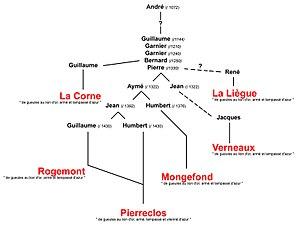
Origines des diverses brances de la Maison de ROUGEMONT (olim ROGEMONT) en Bugey
La Maison de Rougemont, une des plus anciennes familles du Bugey et de la Bresse, est désignée indifféremment dans les titres des XIᵉ, XIIᵉ et XIIIᵉ siècles sous le nom de Rogemont ou de Rougemont. La noblesse chevaleresque de cette maison a été authentiquement constatée à diverses époques sur production de titres, et notamment par des jugements de maintenue par le Parlement de Bourgogne après le rattachement de la Bresse et du Bugey en 1601.